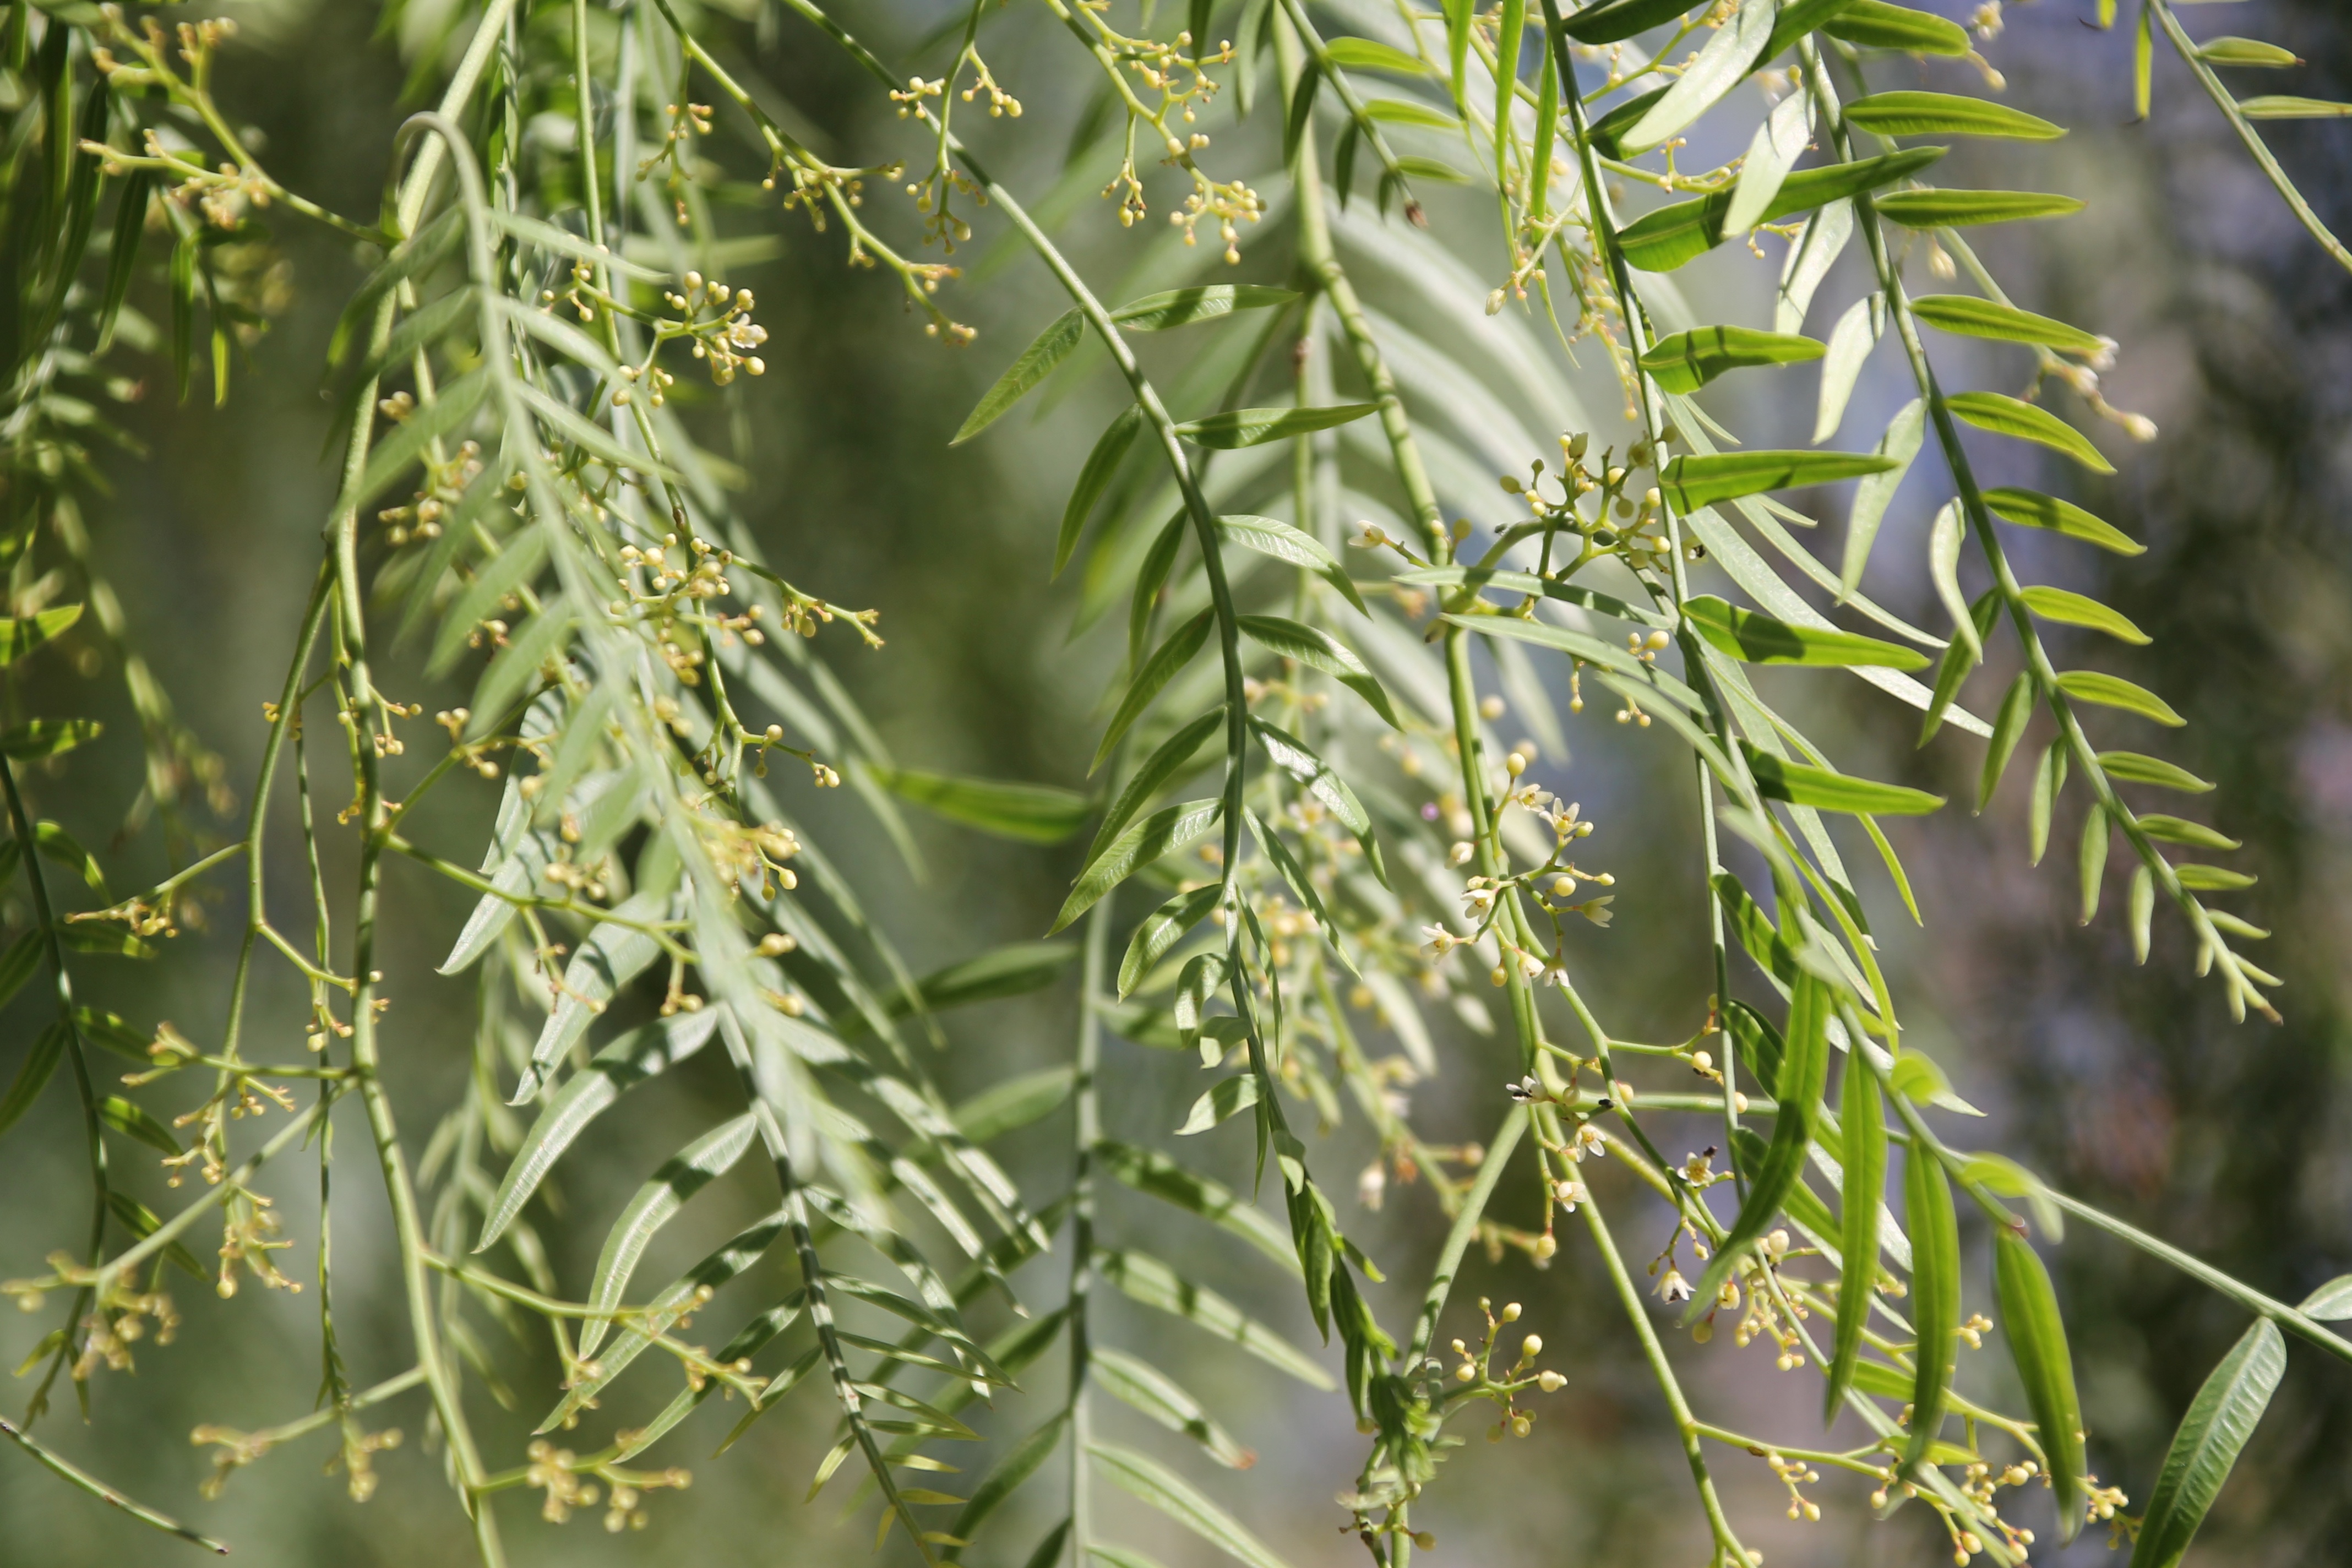
tree, grass, branch, plant, flower, food, produce, crop, evergreen, botany, flora, shrub, flowering plant, grass family, woody plant, land plant